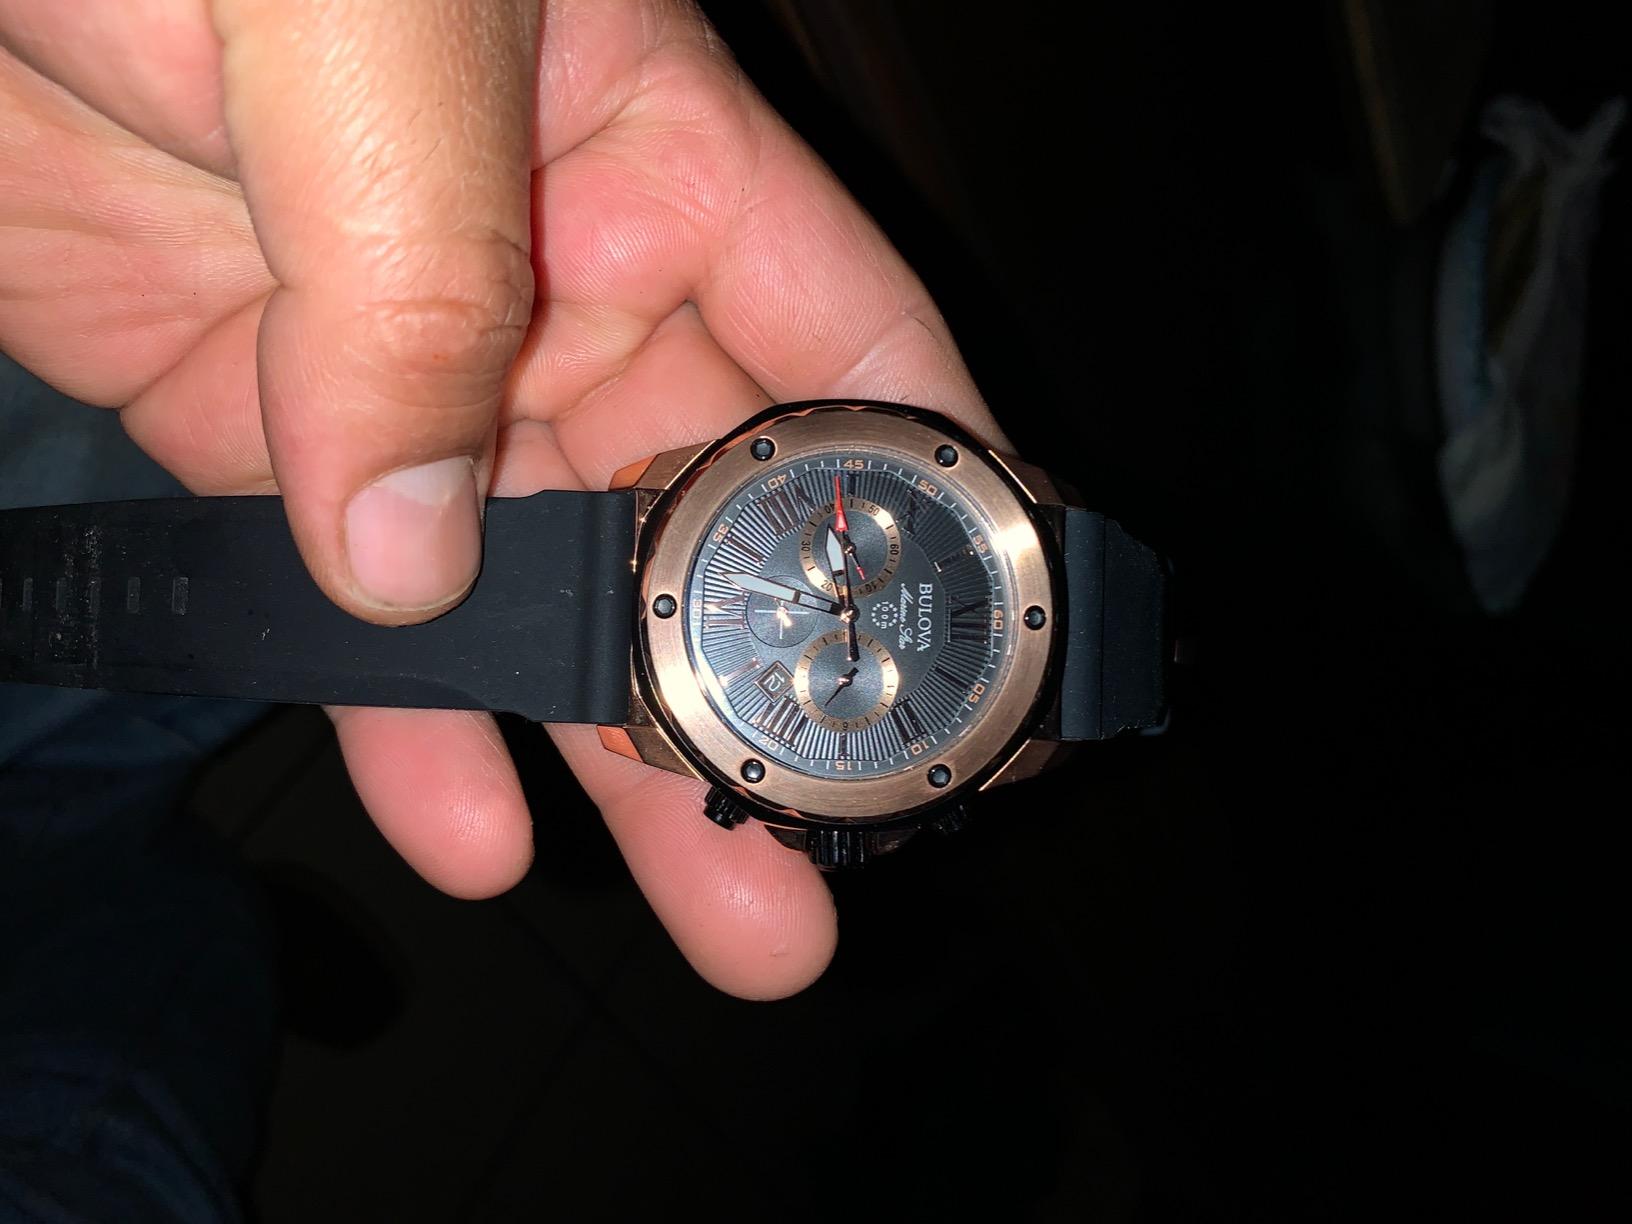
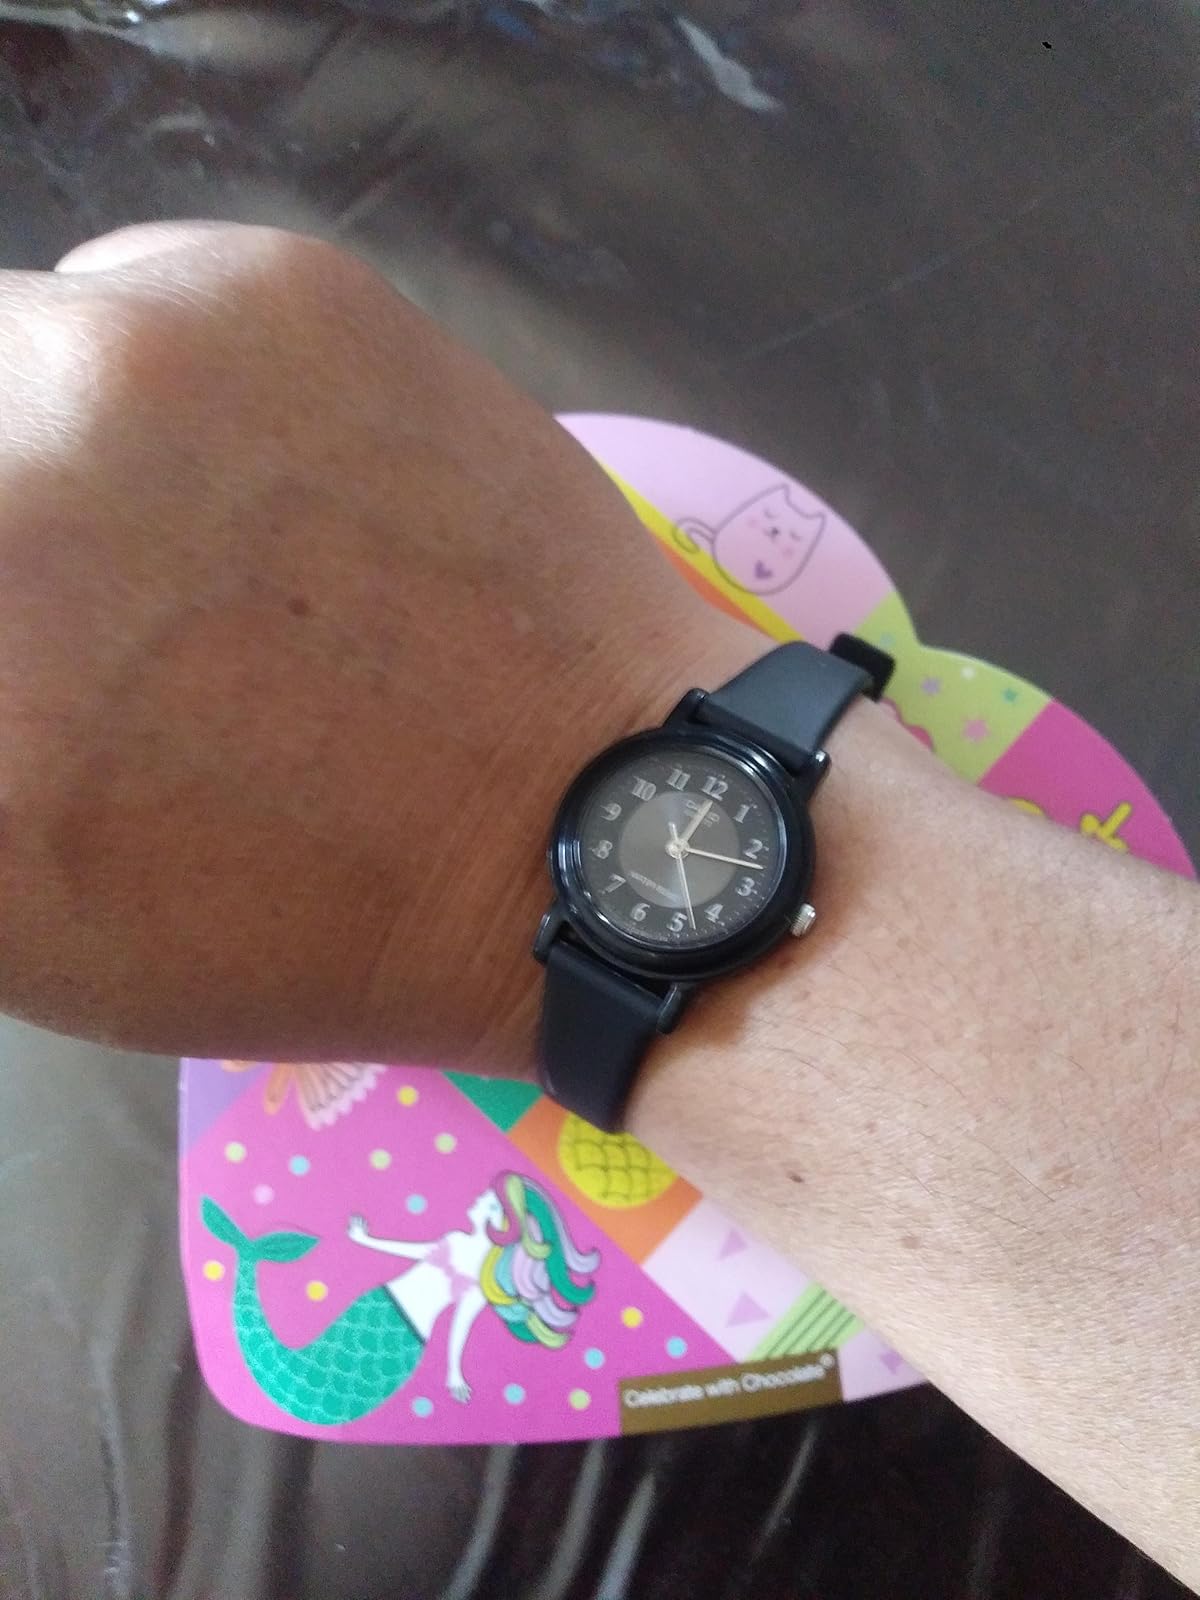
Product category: accessories_watch
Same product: no